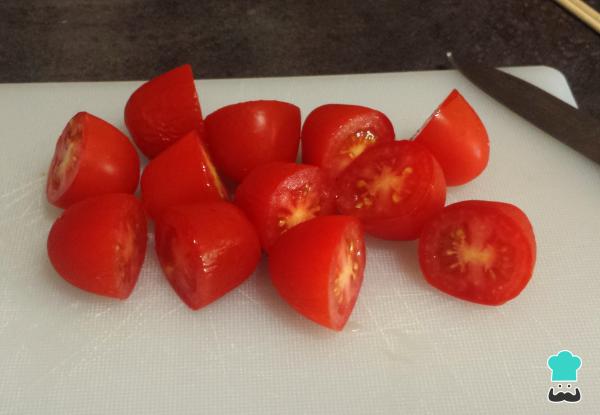
Cuando ya haya pasado el tiempo de marinado, antes de poner a cocinar las brochetas de pollo, corta los tomates cherry por la mitad. También puedes añadir otros ingredientes como pimientos y cebolla.